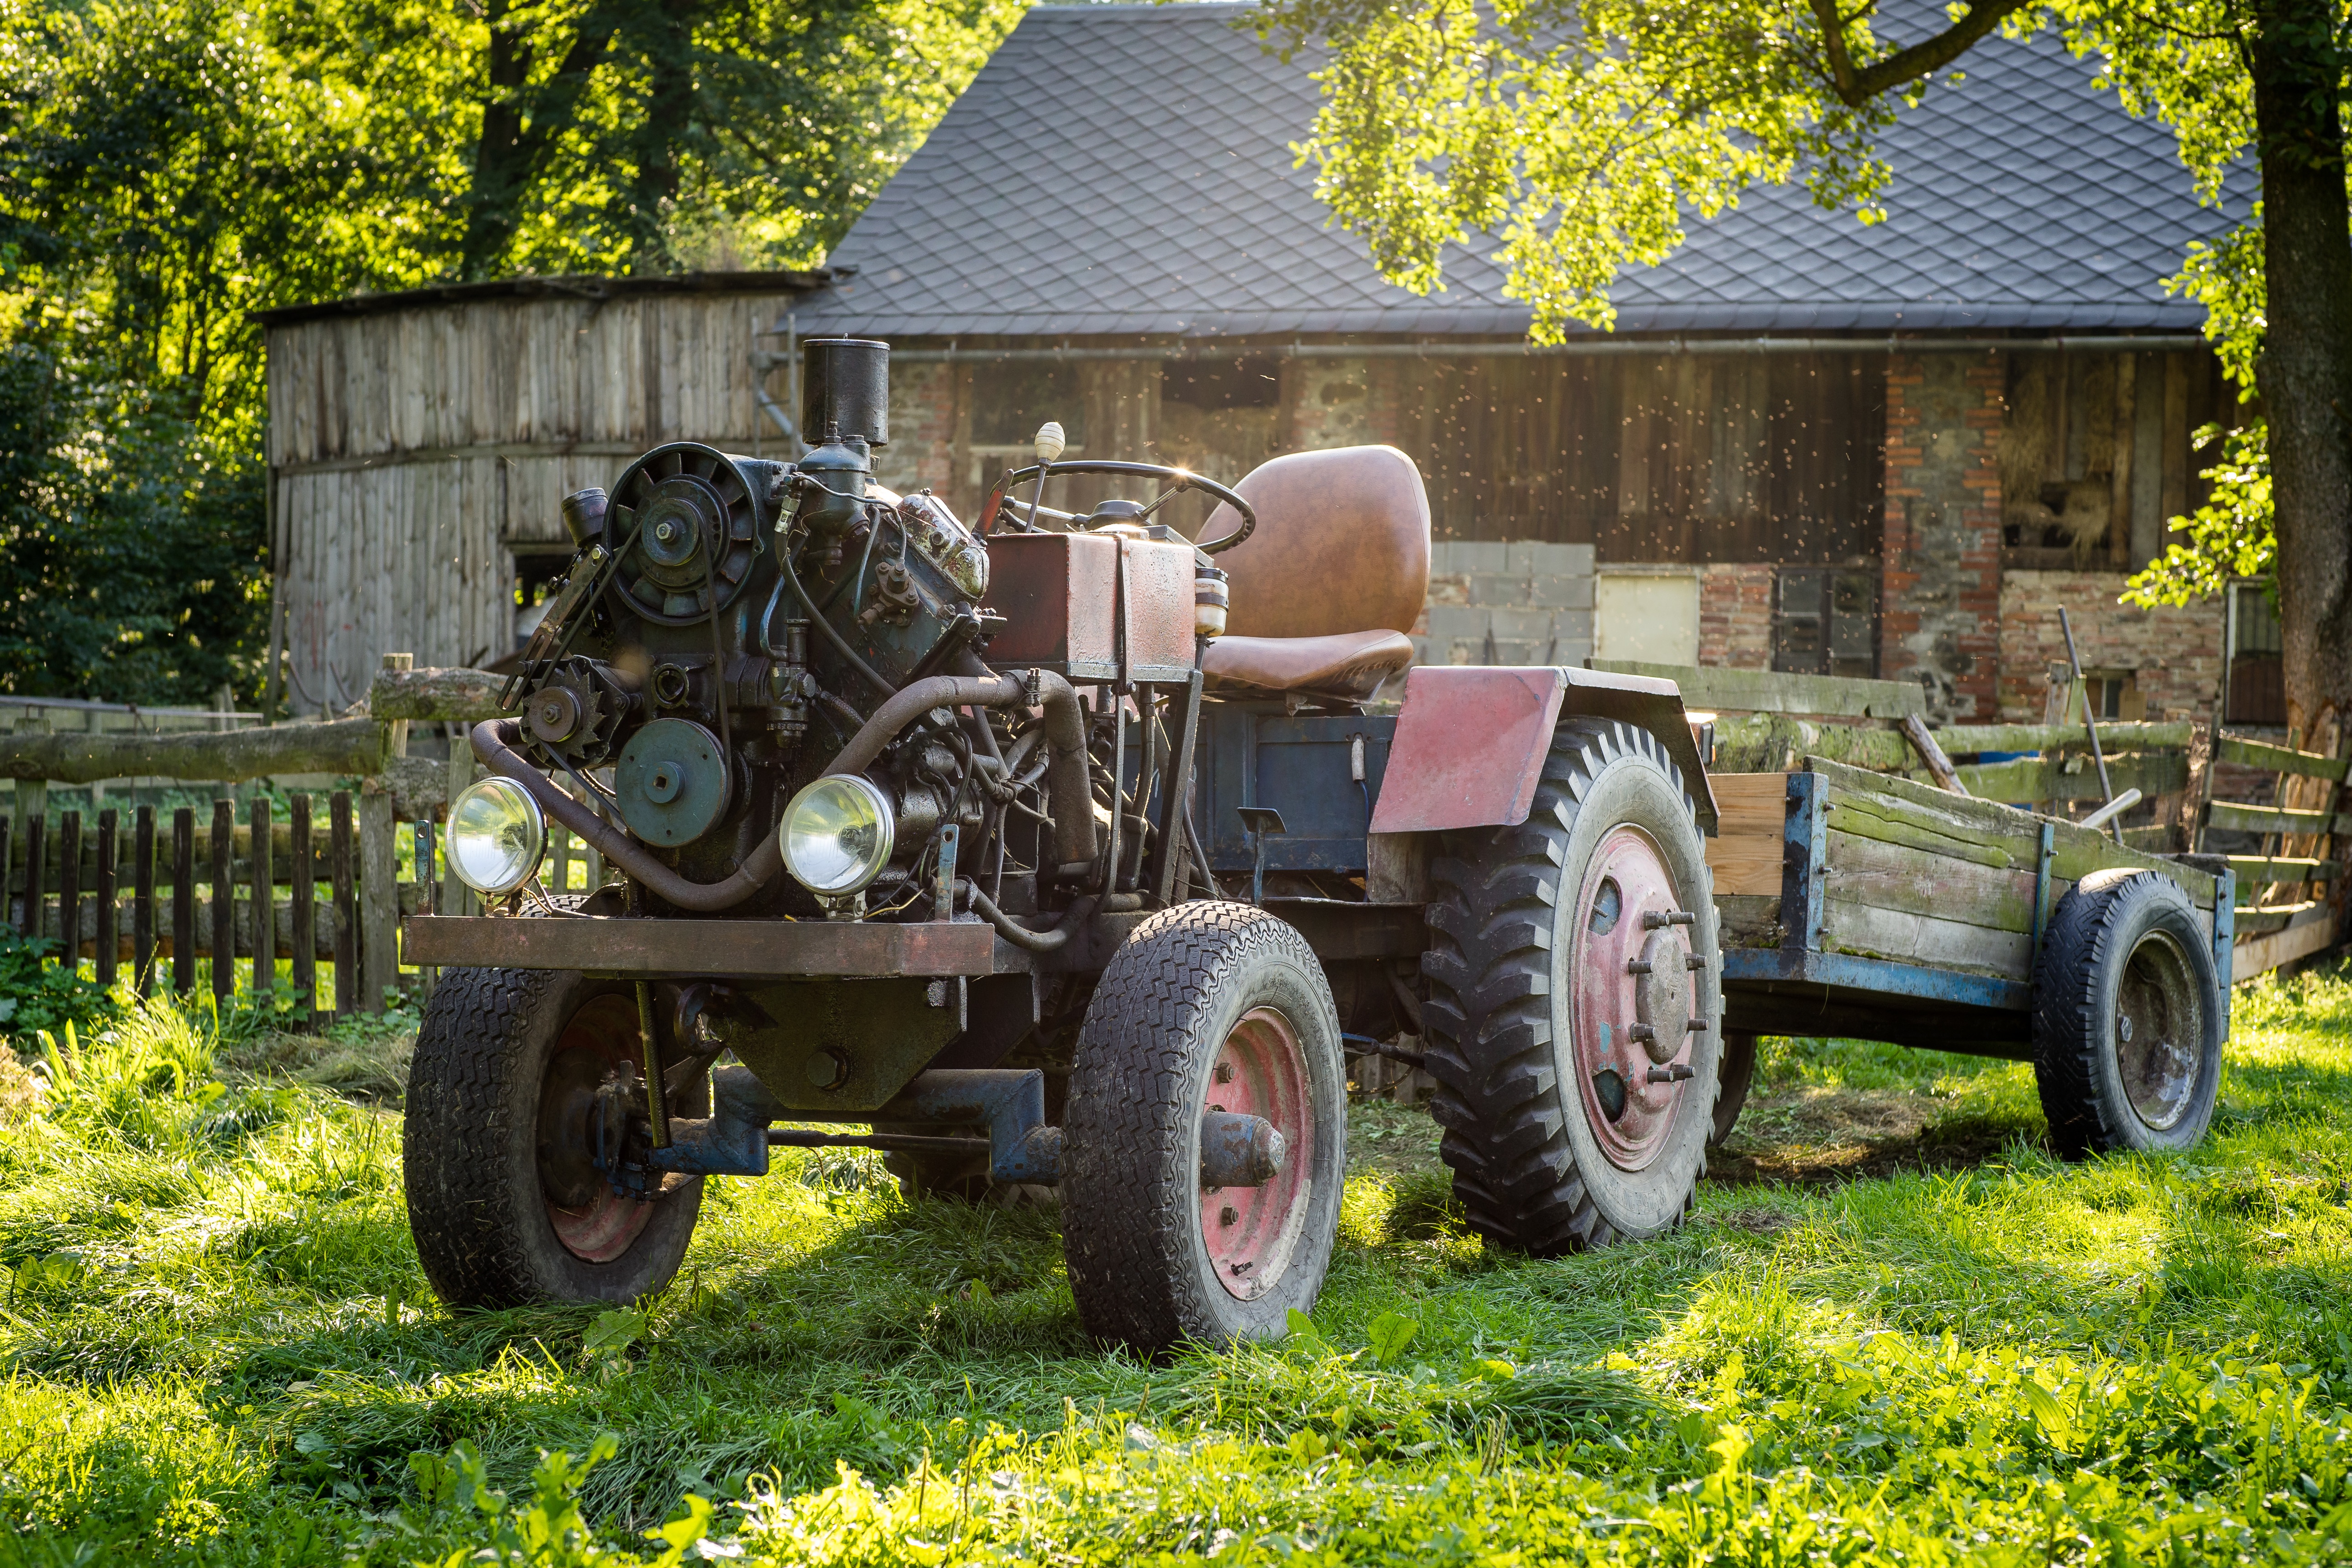
car, tractor, farm, jeep, vehicle, automobile make, off roading